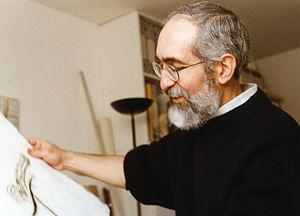
Hamid Tibouchi, poète et peintre algérien, en 1997.
La poésie algérienne de langue française est apparue en Algérie au début des années 1930 avec la publication des recueils de Jean Amrouche. Elle se développe durant la guerre d'Algérie sous les formes d'une littérature de résistance au colonialisme français. Après l'indépendance de l'Algérie, elle exprime une révolte anti-conformiste souvent véhémente contre l'injustice, l'exploitation et des traditions sociales jugées mutilantes.
Hamid Tibouchi, né le 12 février 1951 à Tibane, est un peintre et poète algérien.
La peinture algérienne contemporaine apparaît dans les années 1920 à travers une première génération de précurseurs.